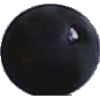
Label: blue_grape